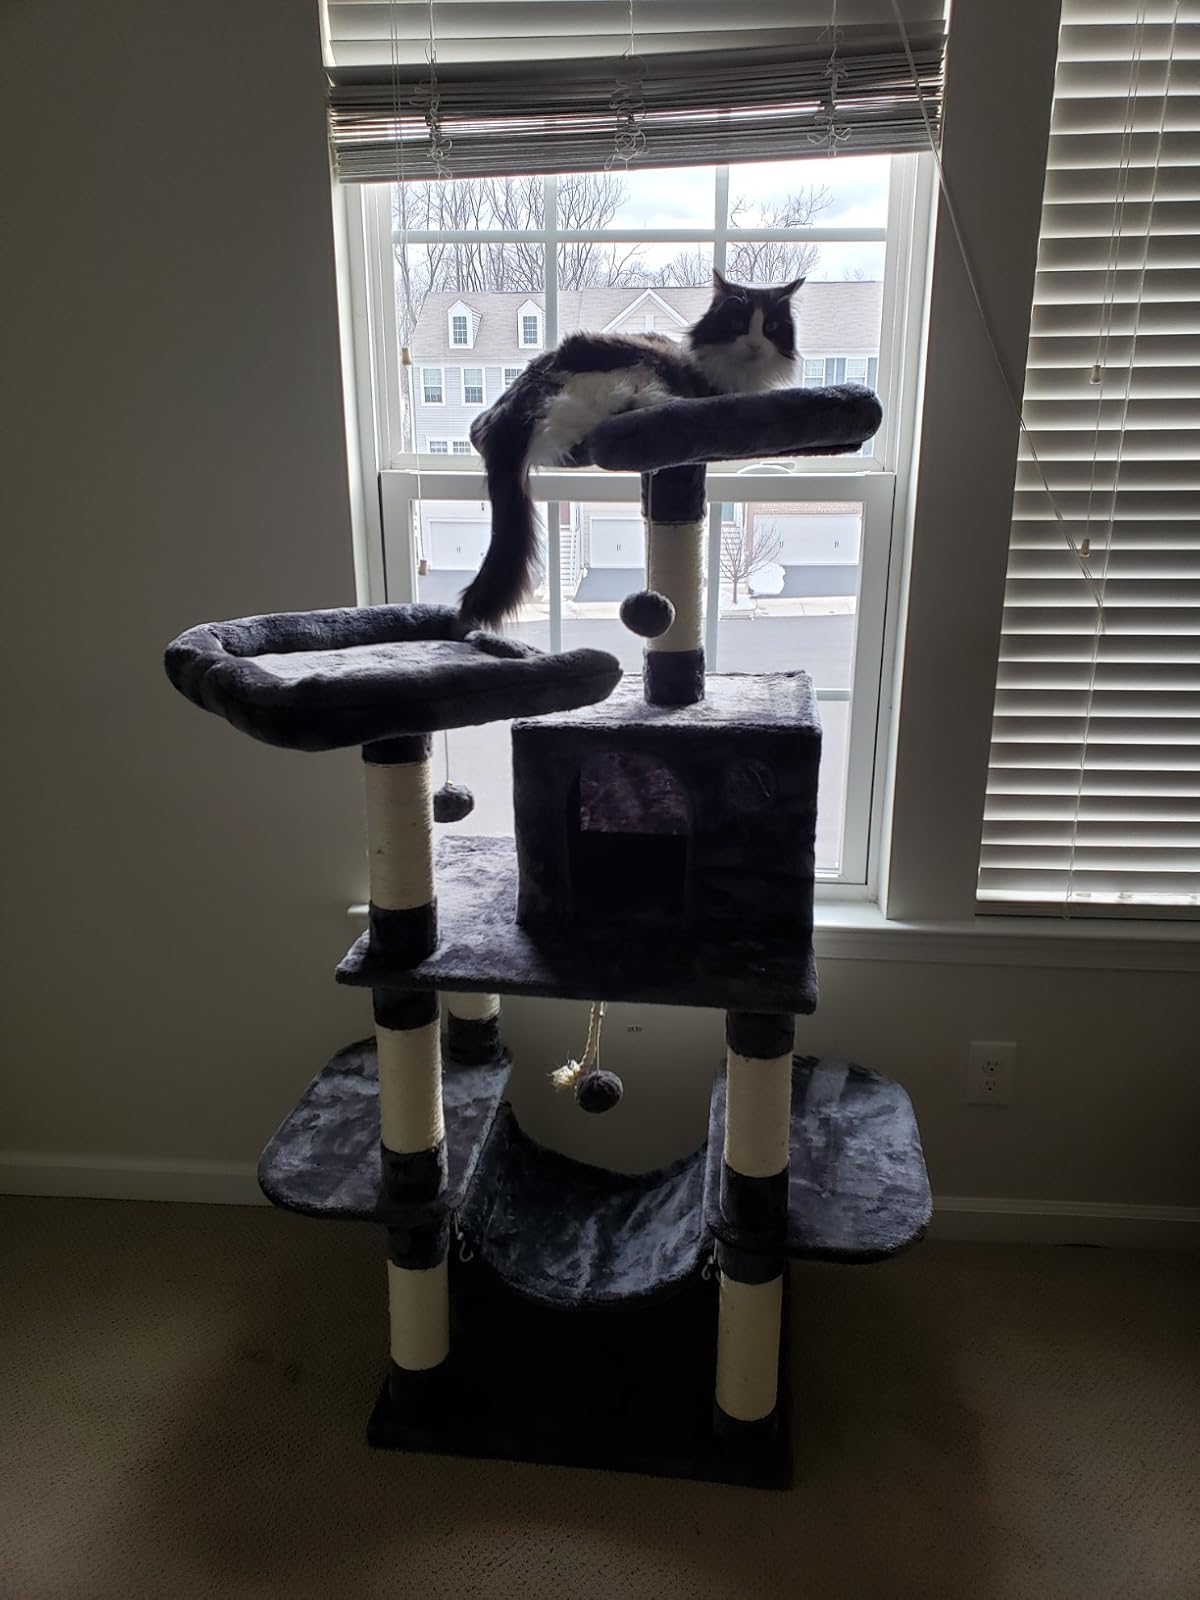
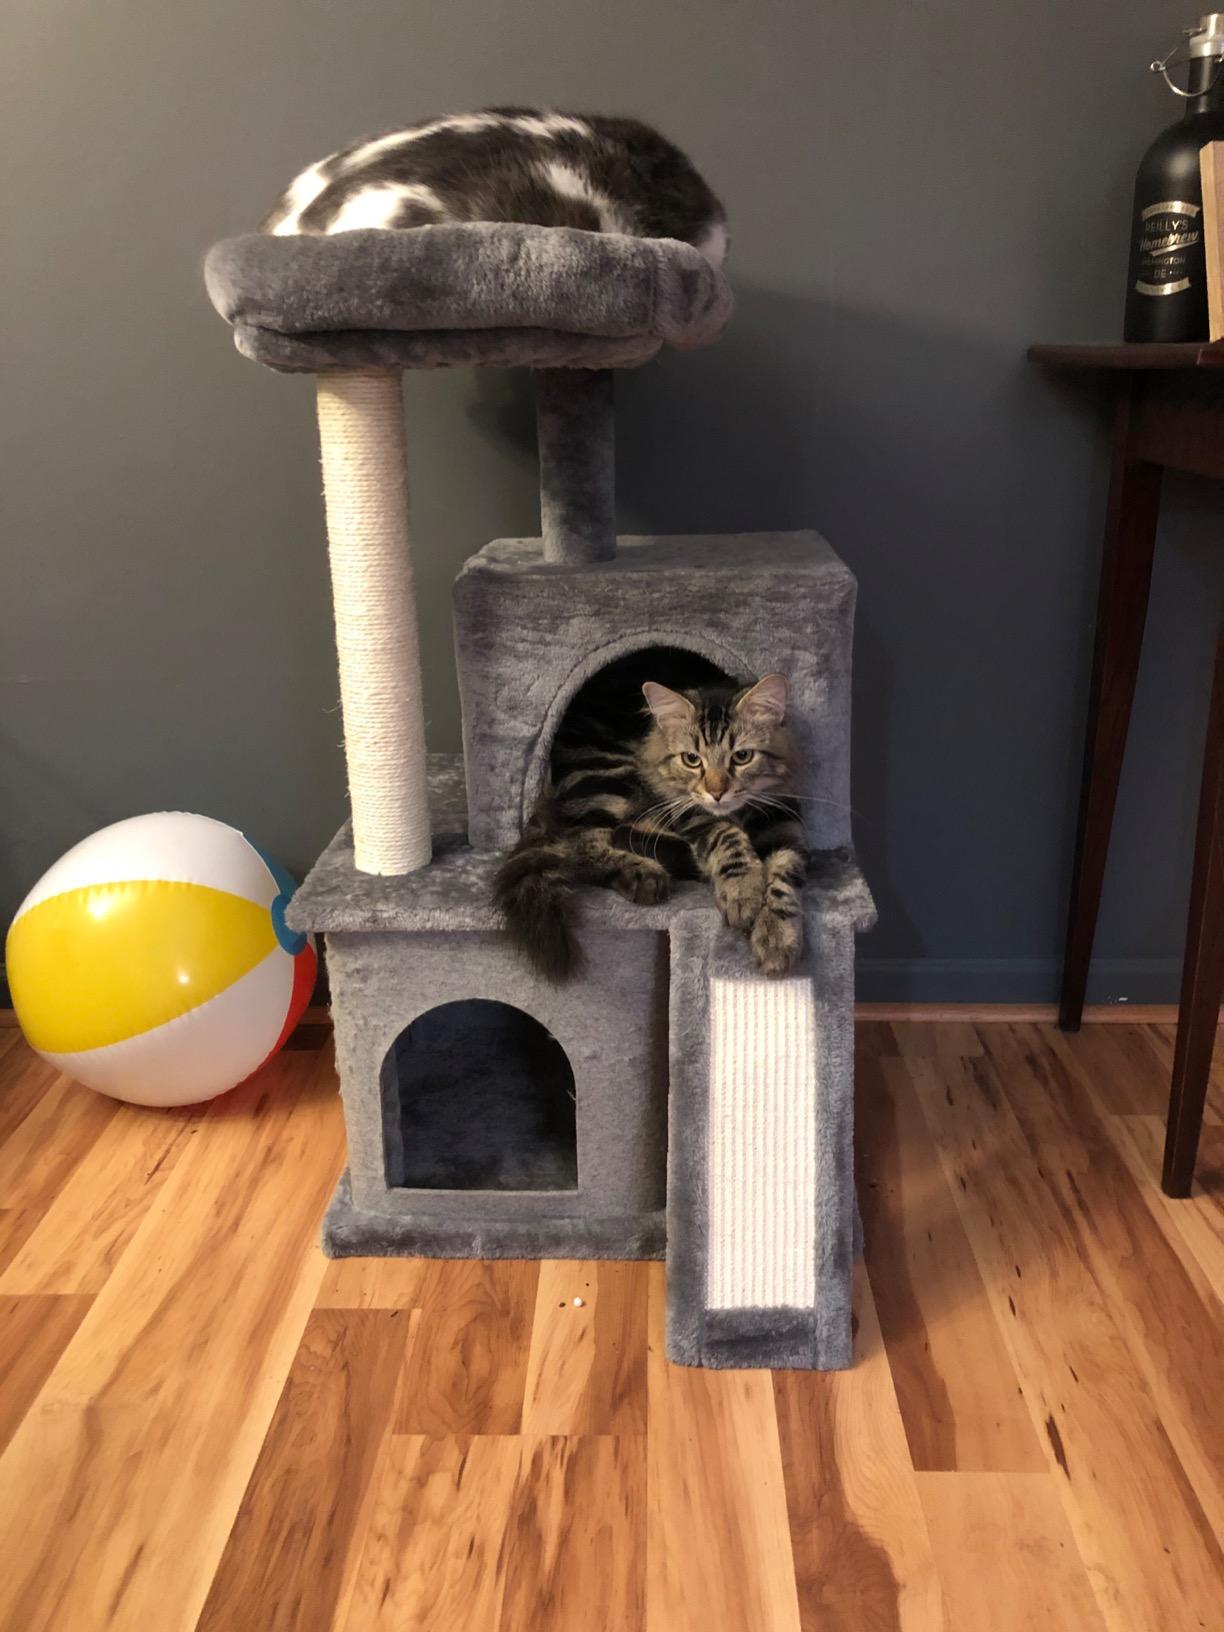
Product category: items_cat tree
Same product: no